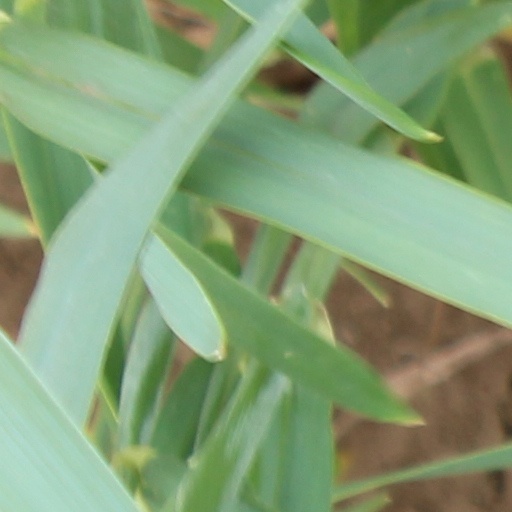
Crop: wheat